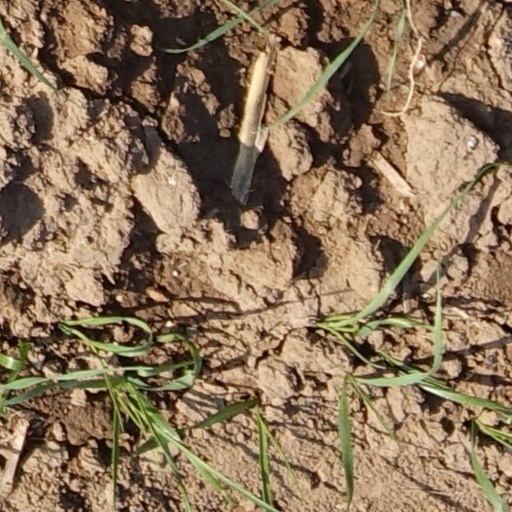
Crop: wheat